Taichung City Council

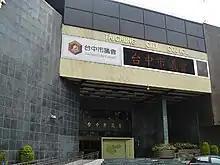
Former Taichung City Council building

Taichung City Council was officially formed on 25 December 2010 after the merging between Taichung City and Taichung County to form the Taichung municipality.